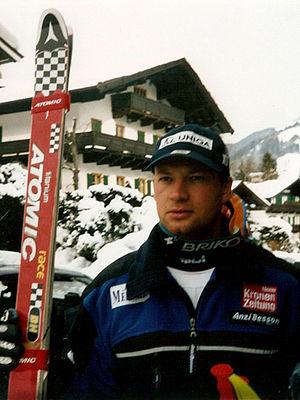
Stephan Eberharter, né le 24 mars 1969 à Brixlegg, est un skieur alpin autrichien.